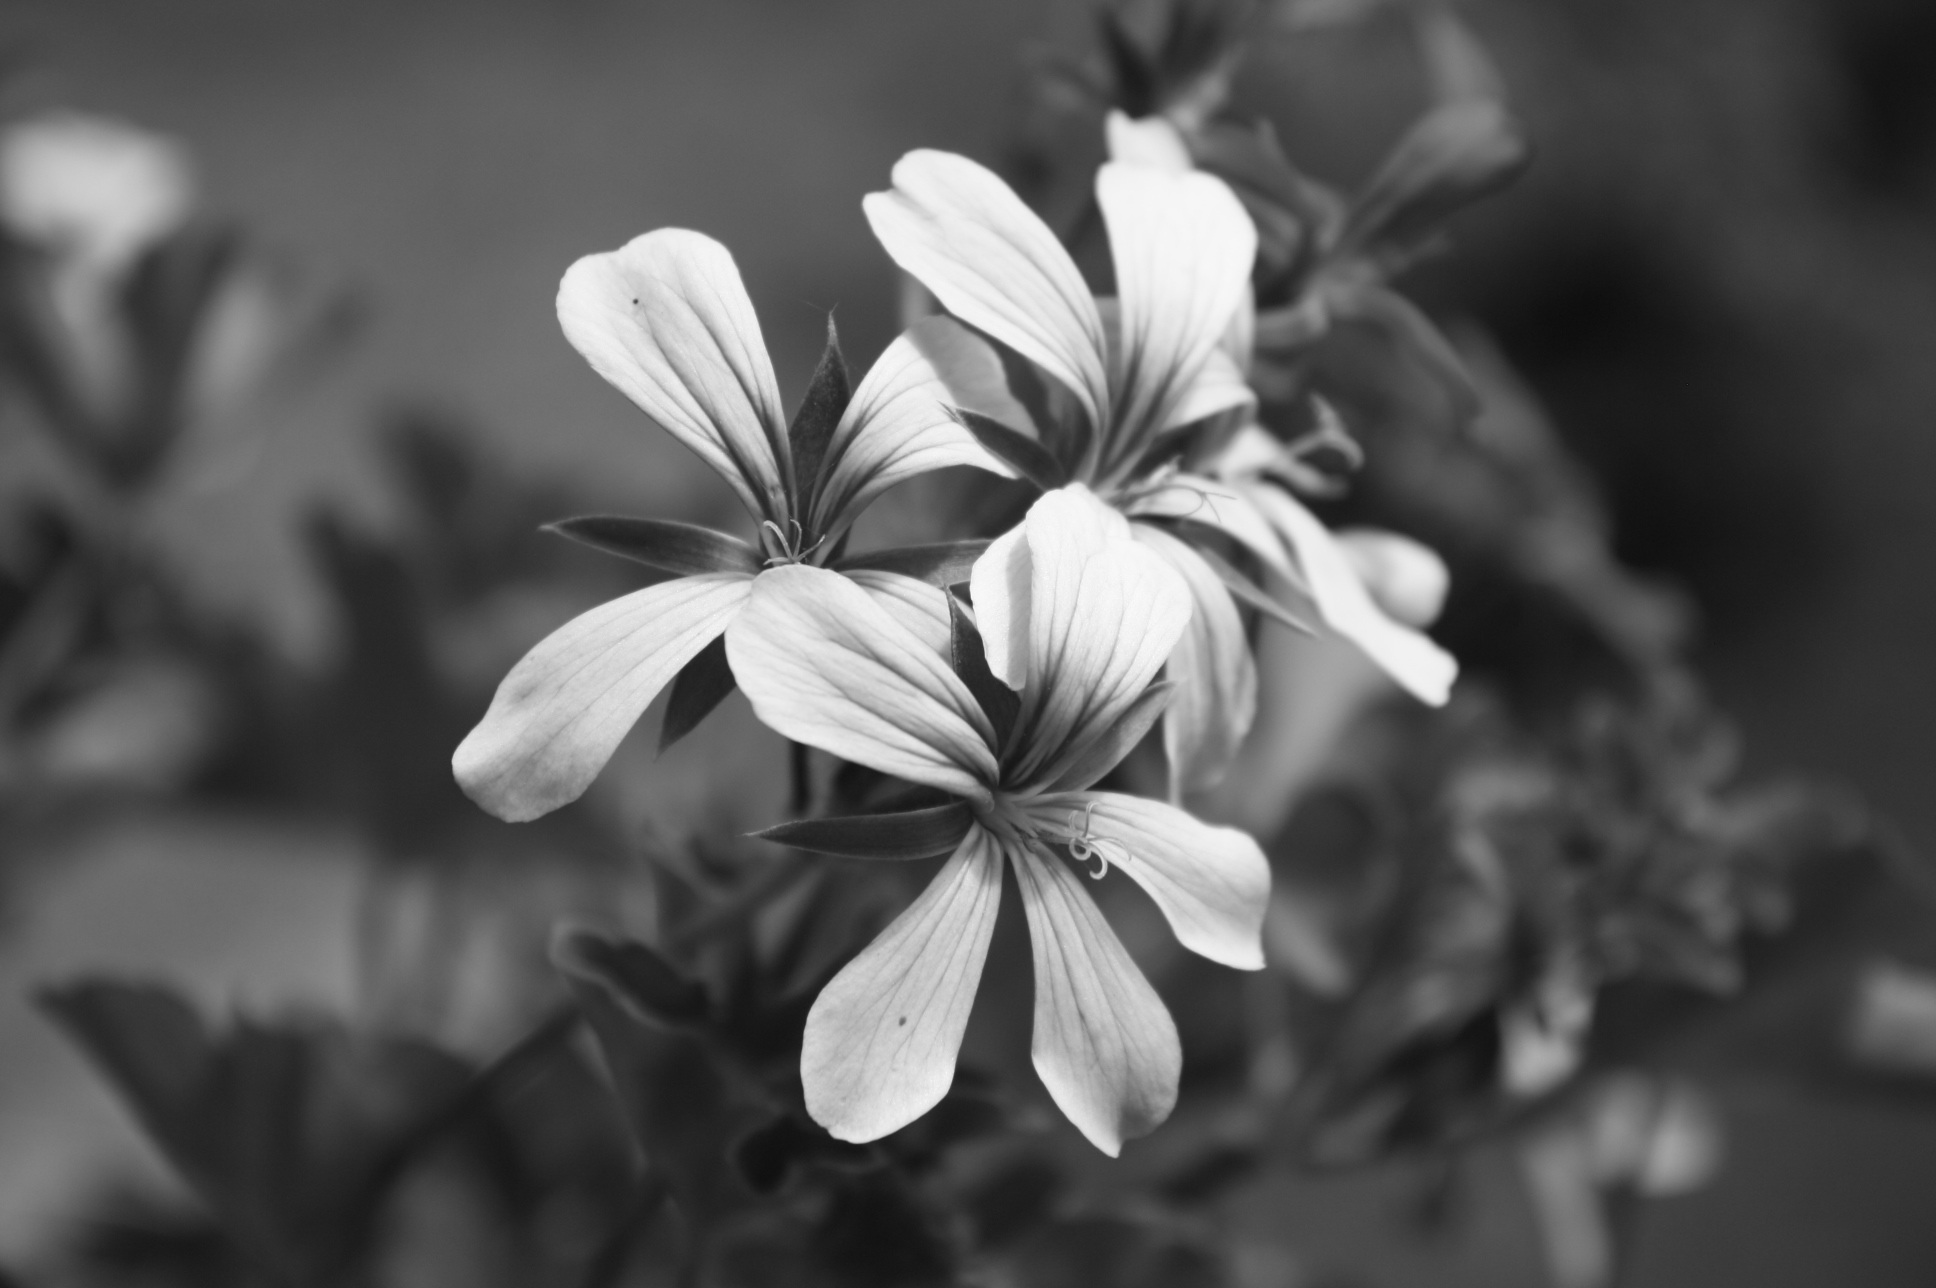
nature, branch, blossom, black and white, plant, white, photography, leaf, flower, petal, bloom, spring, macro, botany, black, monochrome, flora, wildflower, close up, macro photography, flowering plant, monochrome photography, plant stem